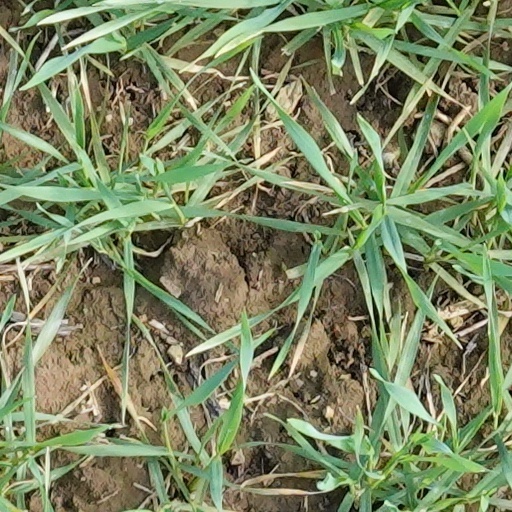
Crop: wheat